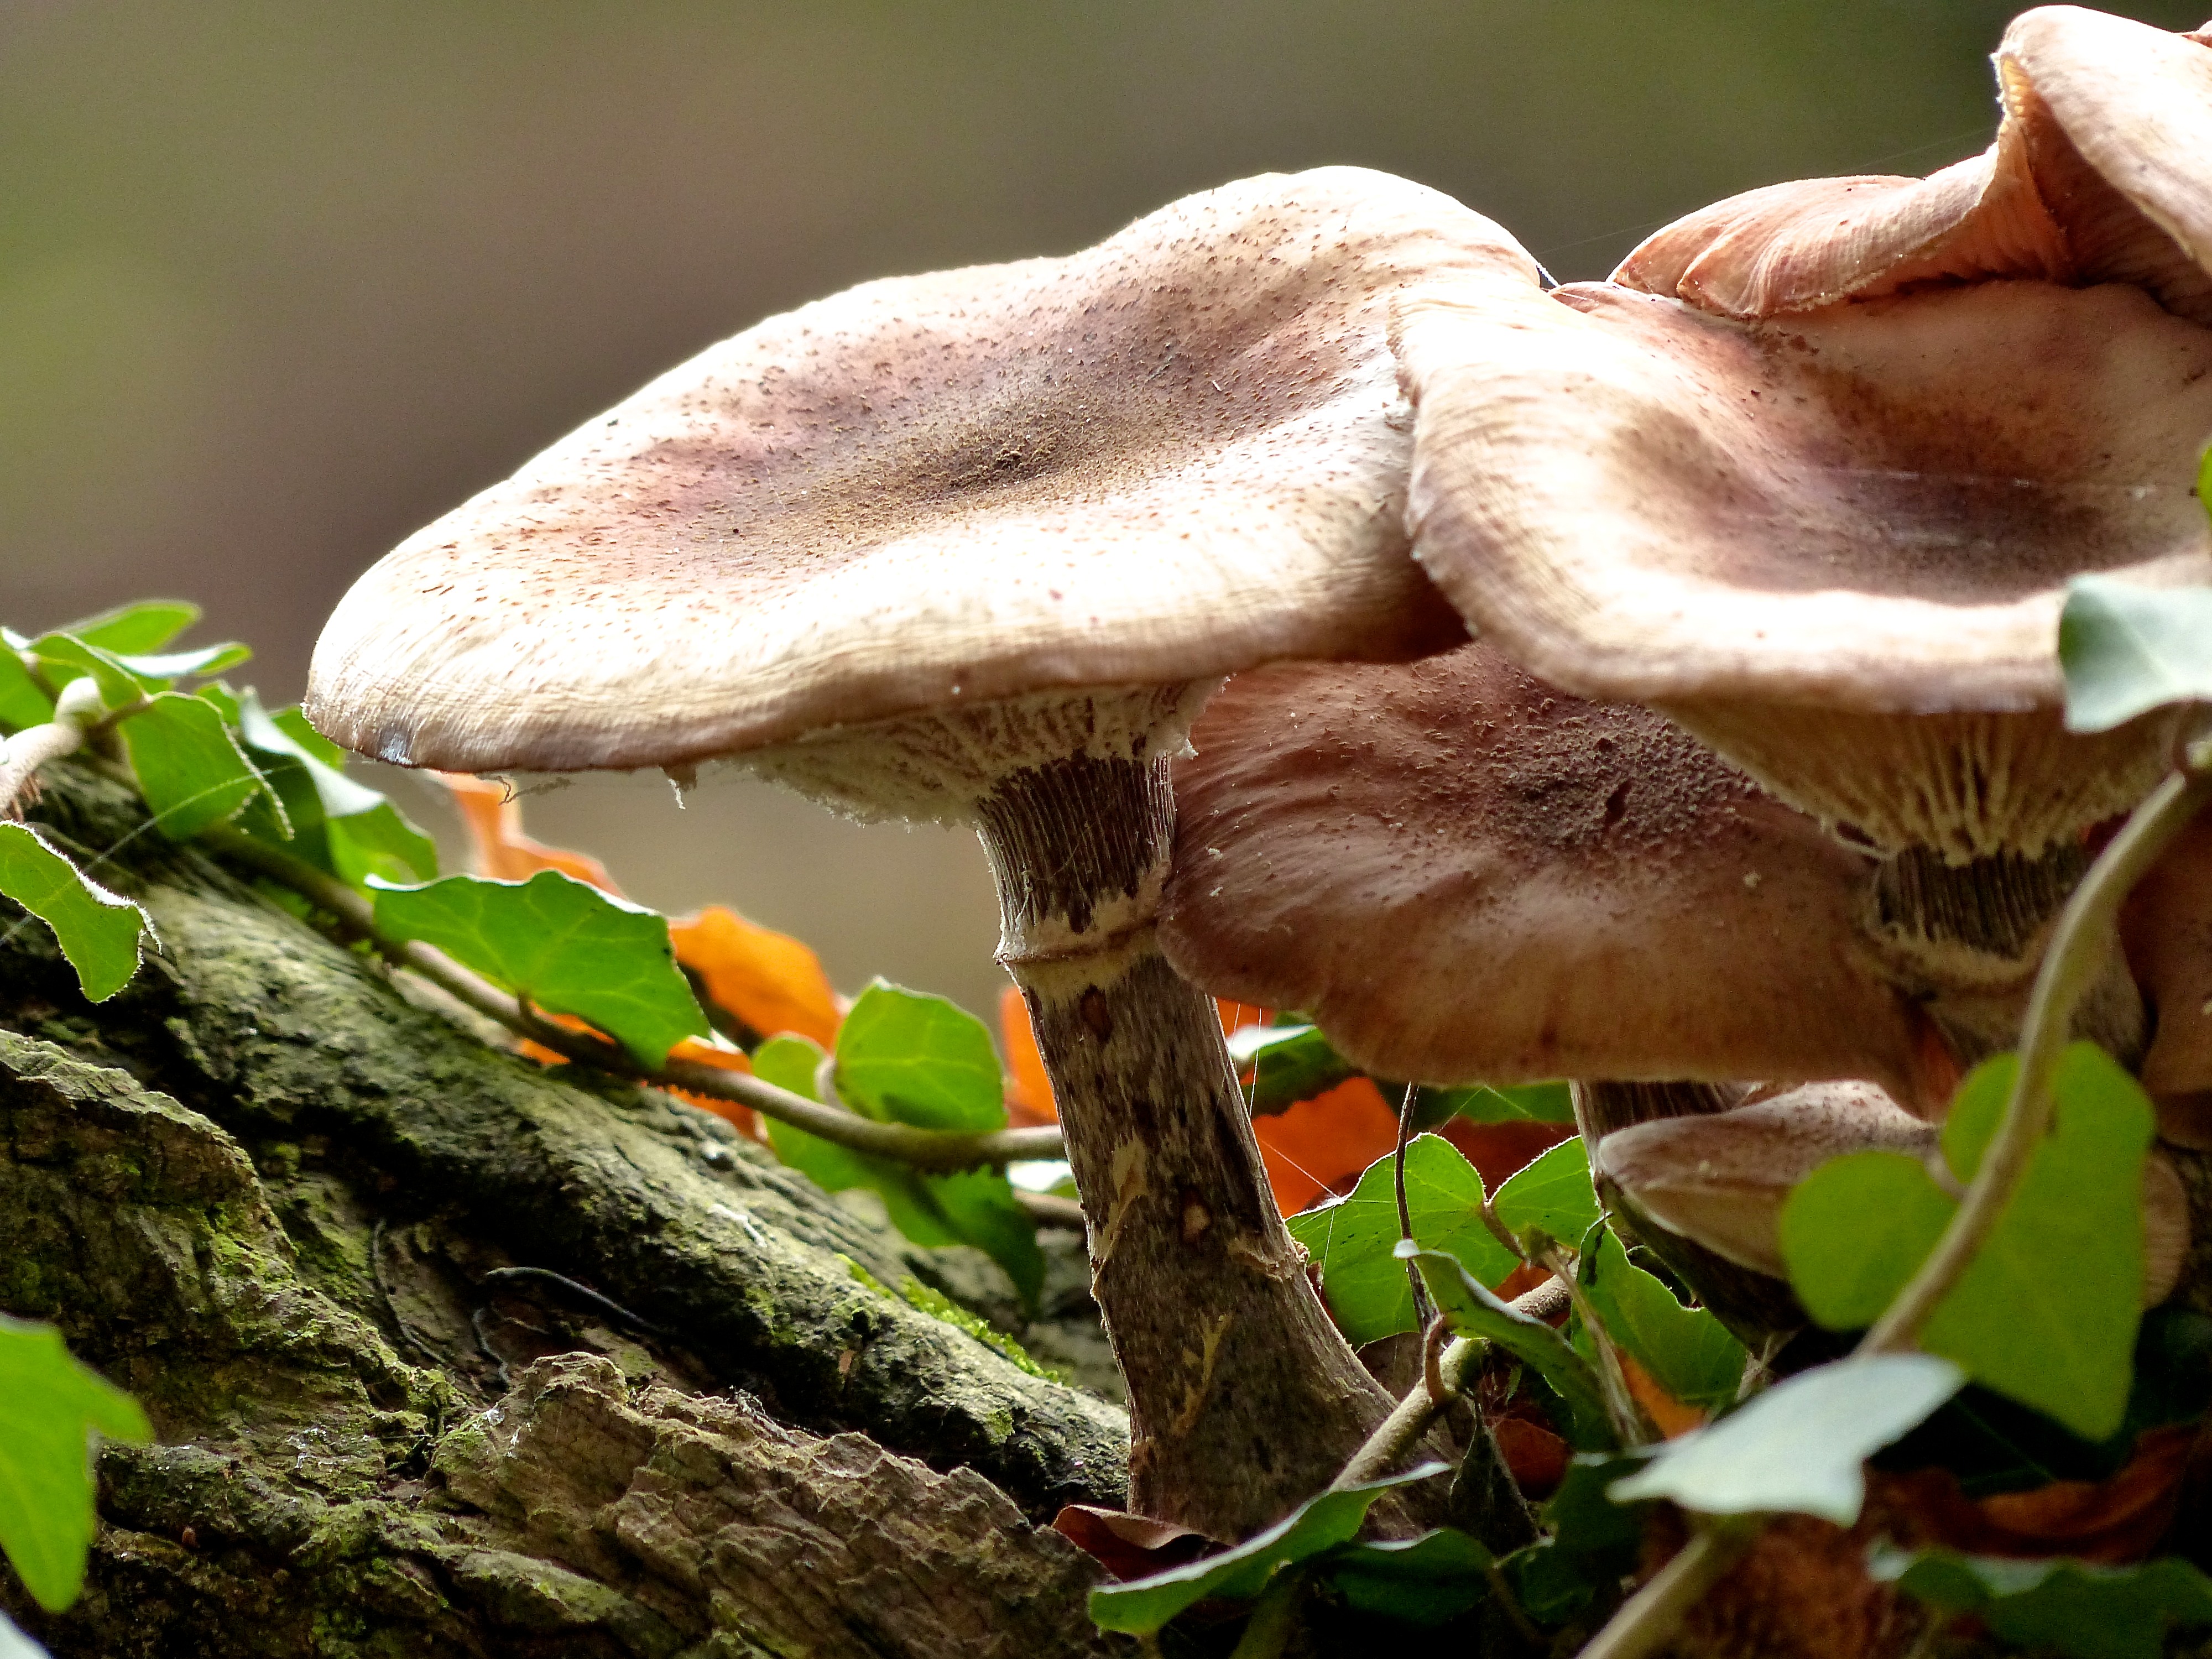
landscape, nature, forest, fall, flower, travel, foliage, europe, autumn, botany, mushroom, flora, fauna, leaves, fungus, holland, netherlands, de, mushrooms, estate, woodland, bolete, auriculariales, wassenaar, horesten, macro photography, oyster mushroom, edible mushroom, medicinal mushroom, agaricomycetes, agaricaceae, penny bun, pleurotus eryngii, auriculariaceae